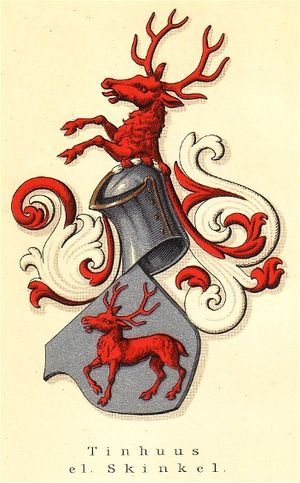
Skinkel / Skinkel/Tinhuus
Våben for Skinkel/Tinhuus tegnet 1916 af Anders Thiset
Skinkel er navnet på tre uddøde danske uradelsslægter.